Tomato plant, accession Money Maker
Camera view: vertical (180 deg); turntable rotation: 210 degrees
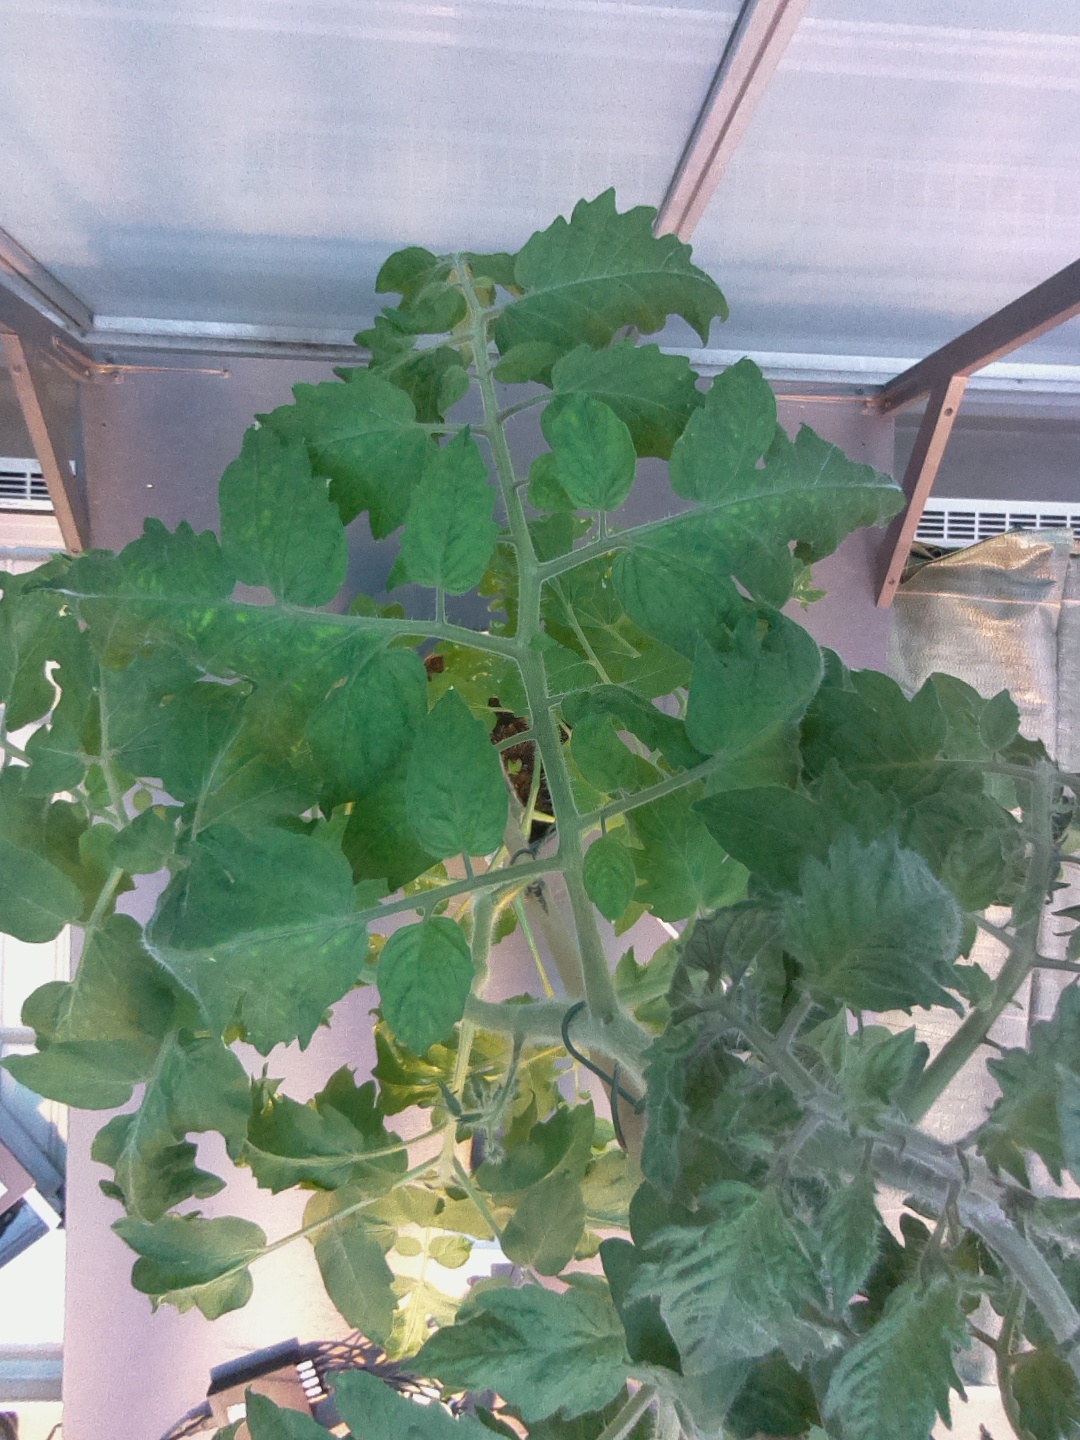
BBCH growth stage 55: 5 inflorescences visible